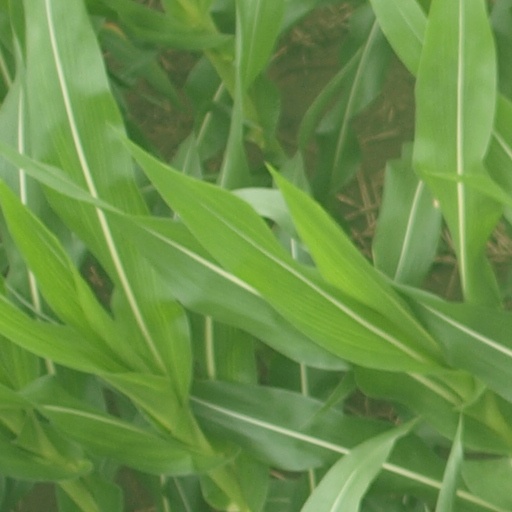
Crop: maize; corn